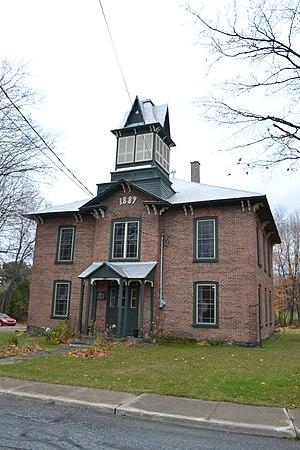
Académie d'Inverness, Quebec
Cet article recense les lieux patrimoniaux du Centre-du-Québec inscrit au répertoire des lieux patrimoniaux du Canada, qu'ils soient de niveau provincial, fédéral ou municipal.
Cette liste recense les biens du patrimoine immobilier du Centre-du-Québec inscrits au répertoire du patrimoine culturel du Québec. Cette liste est divisées par municipalité régionale de comté géographique.